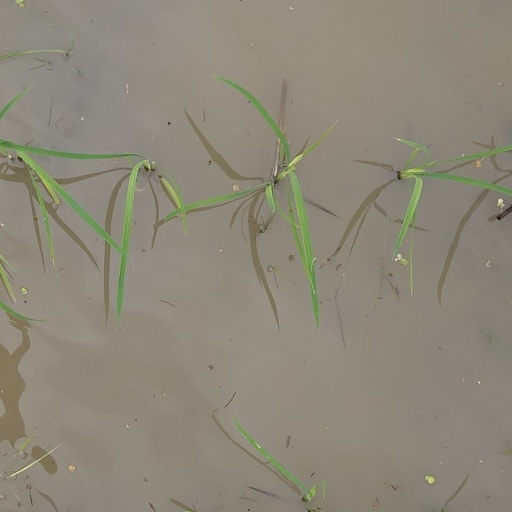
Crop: rice